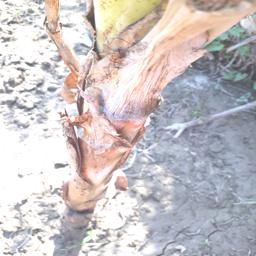
Label: BACTERIAL SOFT ROT